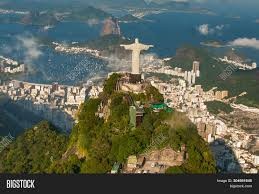
Landmark: Christ the Reedemer